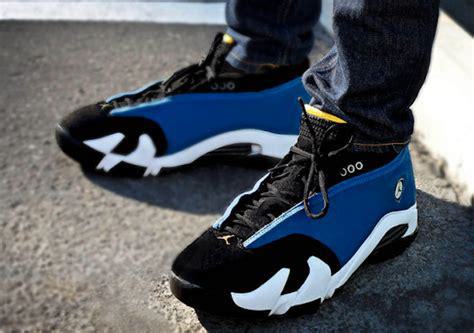
Brand: Jordan
Model: 14 Retro